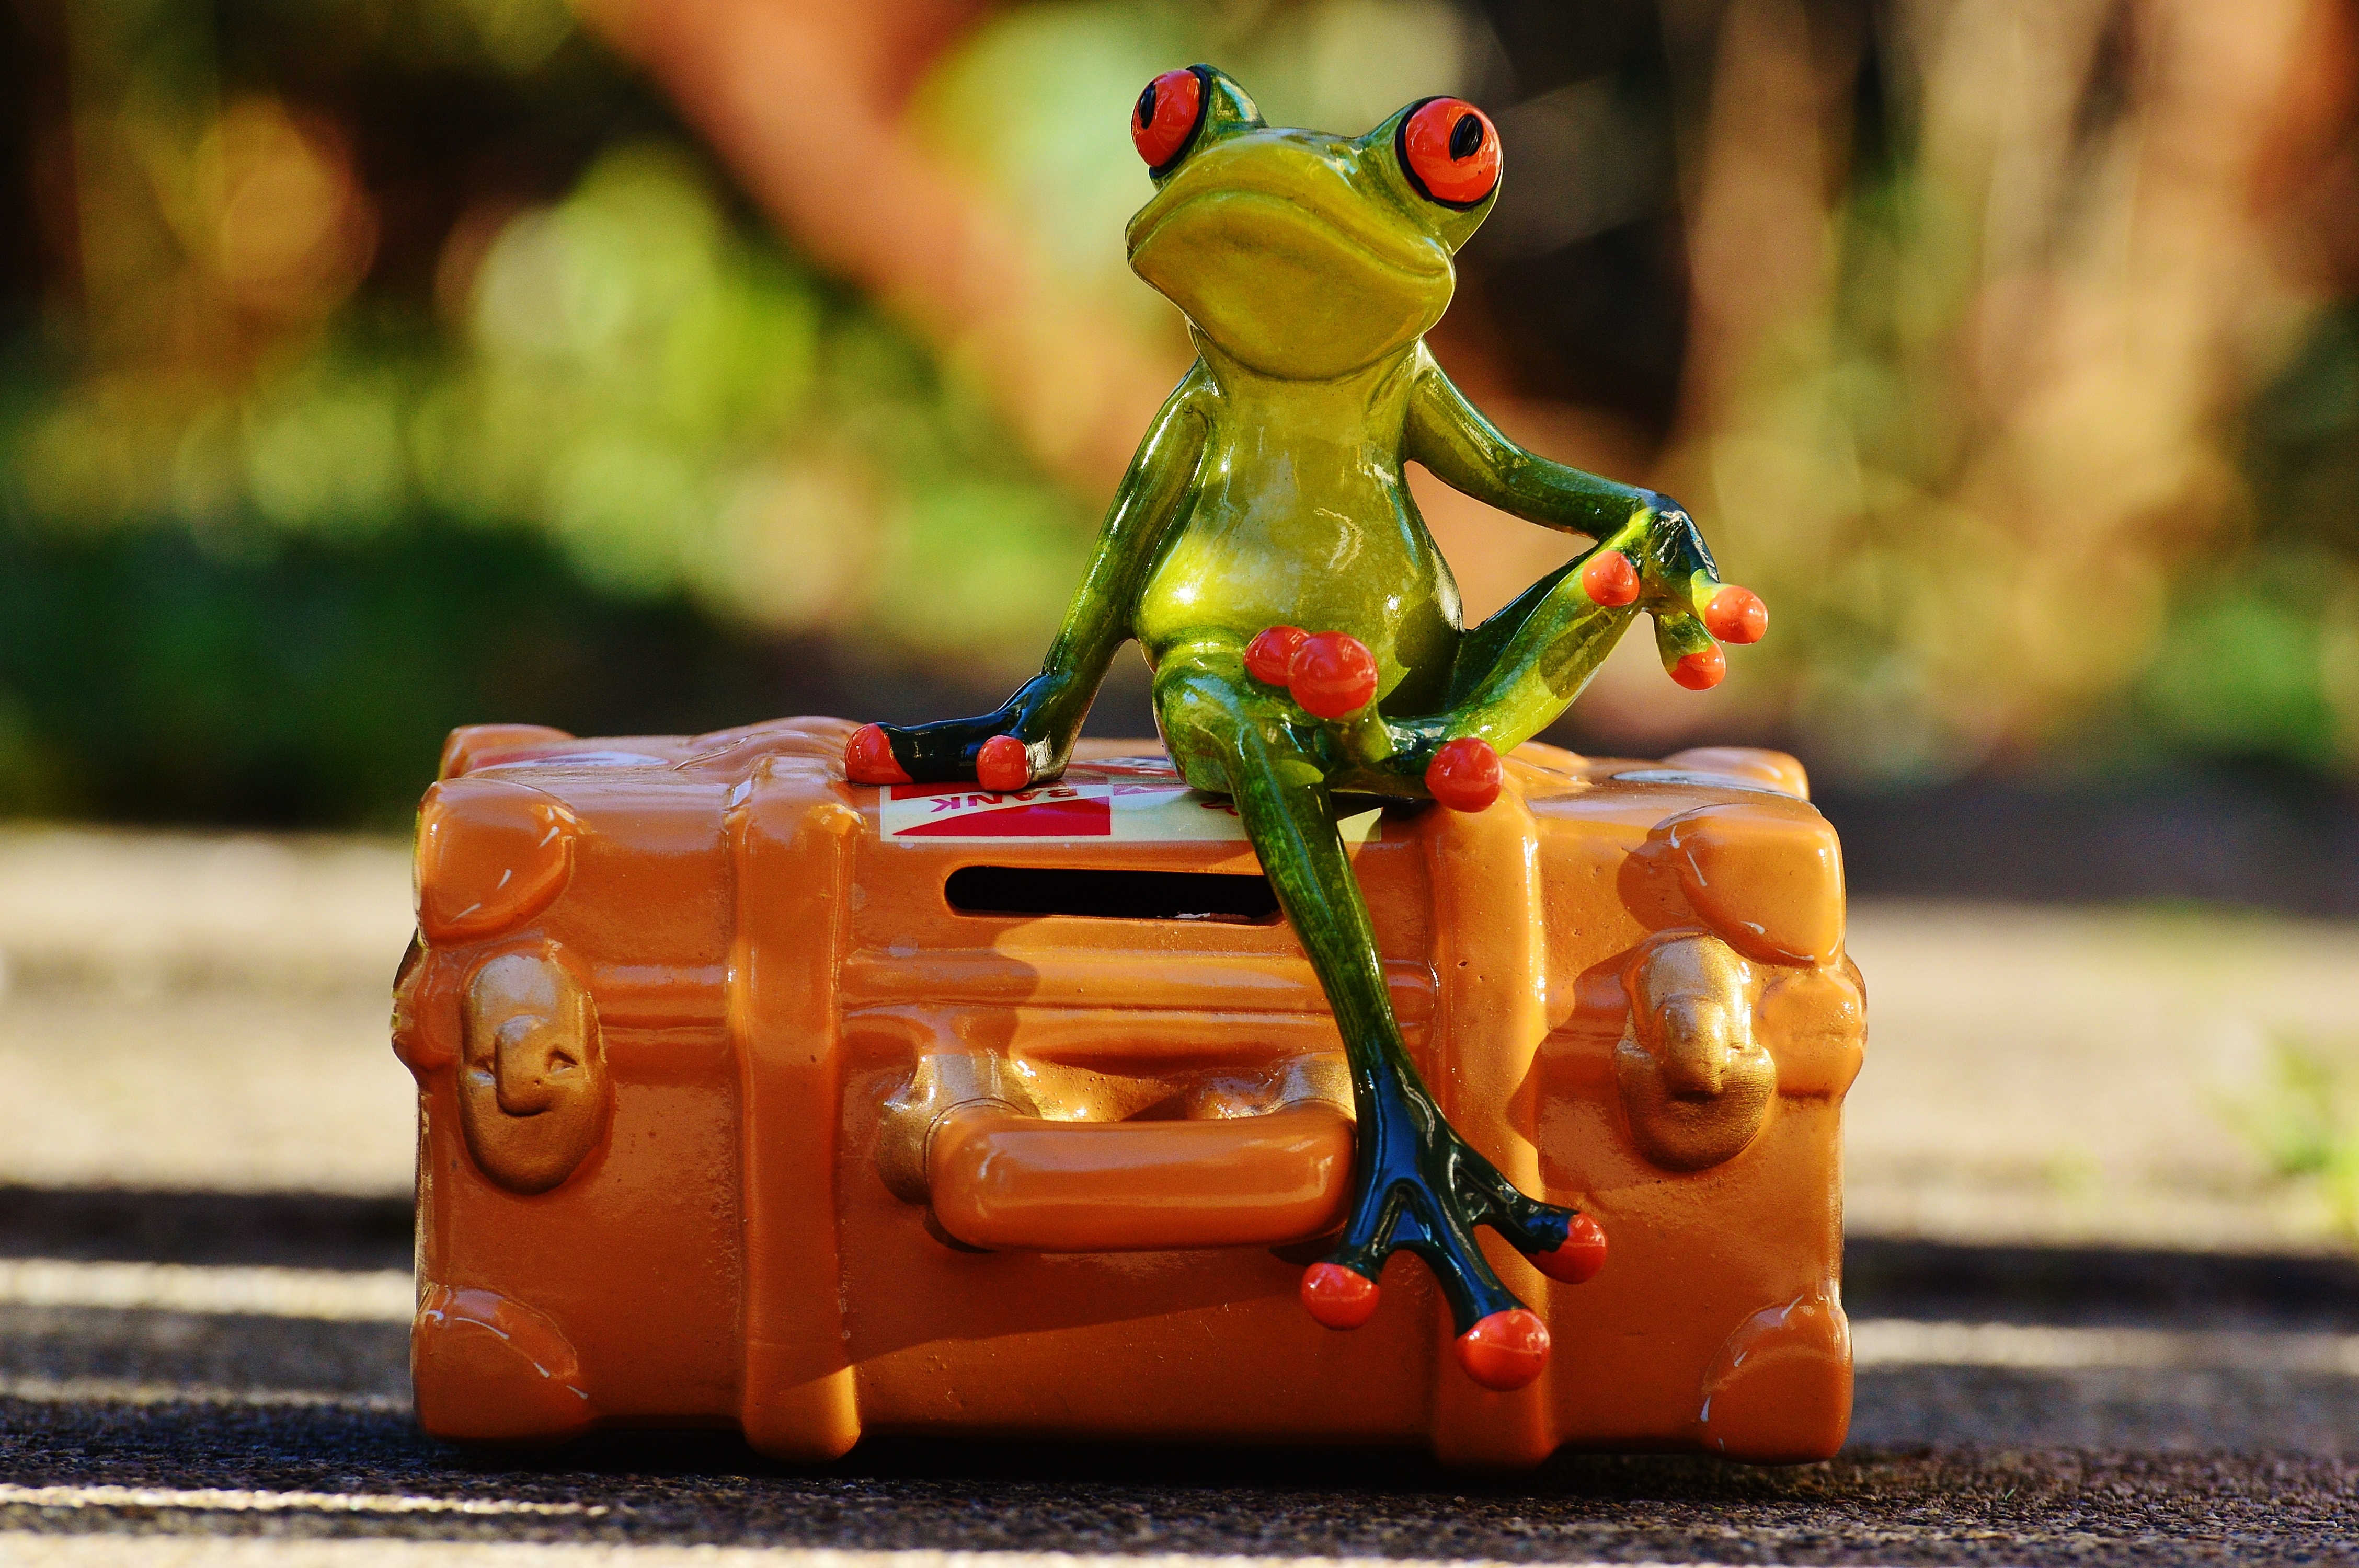
sweet, animal, cute, travel, red, holiday, frog, amphibian, yellow, toy, luggage, fun, figure, holidays, funny, frogs, farewell, on the go, go away, travel fund